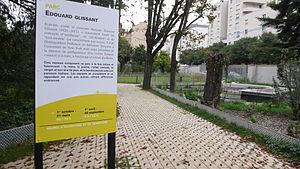
jardin Edouard Glissant (F-69100, Villeurbanne) - inauguré le 01/07/2011 Italiano: giardino Edouard Glissant (F-69100, Villeurbanne) - inaugurato il 01/07/2011
Le parc Édouard-Glissant est un parc urbain situé à Villeurbanne entre l'avenue Roger-Salengro et la rue Colin. Inauguré le 1ᵉʳ juillet 2011, il porte le nom de l'écrivain et poète français Édouard Glissant.
Édouard Glissant, né le 21 septembre 1928 à Sainte-Marie à la Martinique et mort le 3 février 2011 à Paris, est un romancier, poète et philosophe martiniquais. Il obtient le Prix Renaudot en 1958 pour son roman La Lézarde. En 1992, Edouard Glissant a été finaliste pour le prix Nobel de littérature, mais c’est l’écrivain Saint-Lucien Derek Walcott qui l’emporte d’une voix. C'est la meilleure performance réalisée par un écrivain martiniquais sur le plan international.